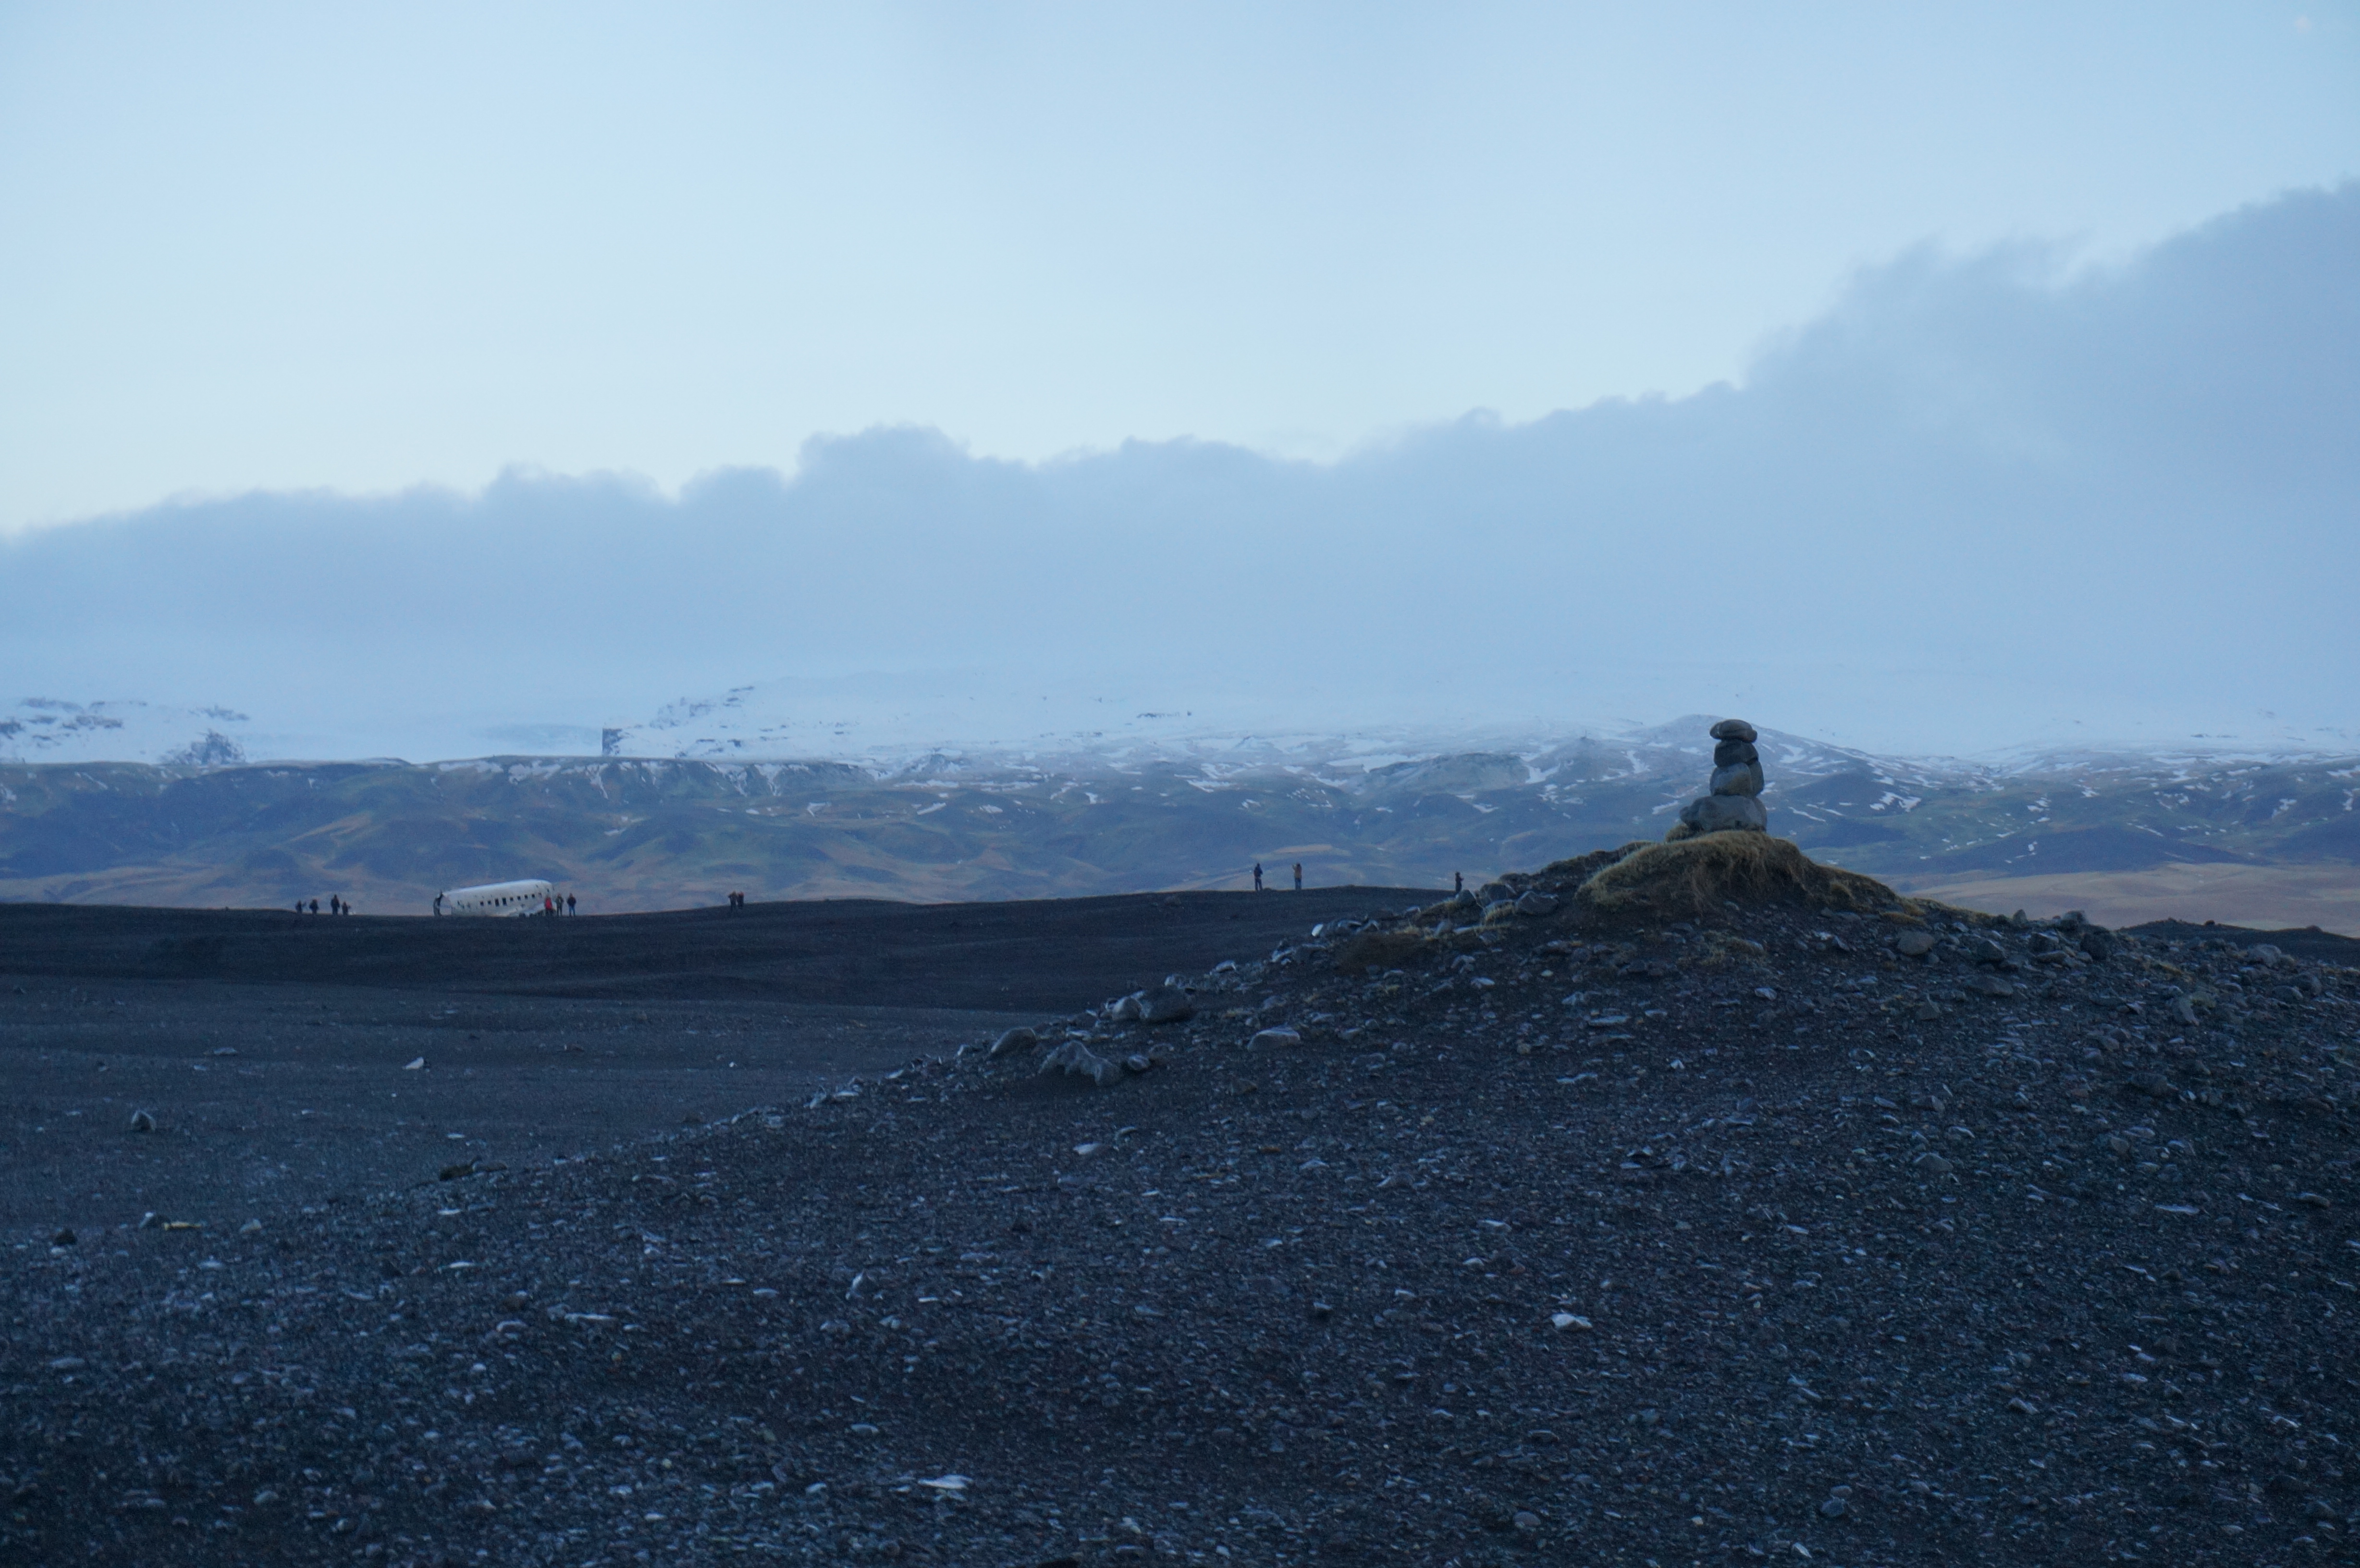
iceland, sky, mountainous landforms, mountain, atmospheric phenomenon, highland, ocean, horizon, hill, cloud, landscape, sea, fell, geology, road, ridge, mountain range, winter, spoil tip, vacation, summit